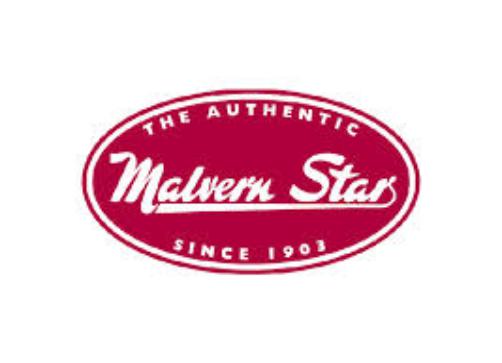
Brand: malvern star
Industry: Transportation